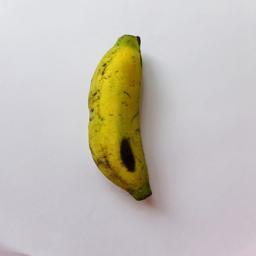
Banana variety: Bangla Kola